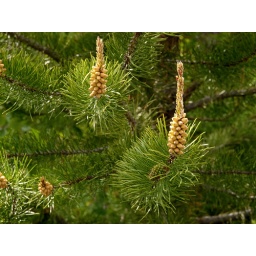
Lodge pole pine branches near the Mesa Falls Scenic Byway in Idaho.